Ellinwood, Kansas

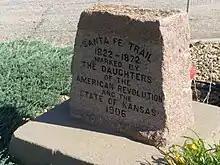
Santa Fe Trail DAR marker in Ellinwood

The 2020 United States census counted 2,011 people, 862 households, and 548 families in Ellinwood. The population density was 1,522.3 per square mile (587.8/km). There were 986 housing units at an average density of 746.4 per square mile (288.2/km). The racial makeup was 93.24% (1,875) white or European American (90.45% non-Hispanic white), 0.3% (6) black or African-American, 0.45% (9) Native American or Alaska Native, 0.25% (5) Asian, 0.0% (0) Pacific Islander or Native Hawaiian, 1.24% (25) from other races, and 4.53% (91) from two or more races. Hispanic or Latino of any race was 4.48% (90) of the population.